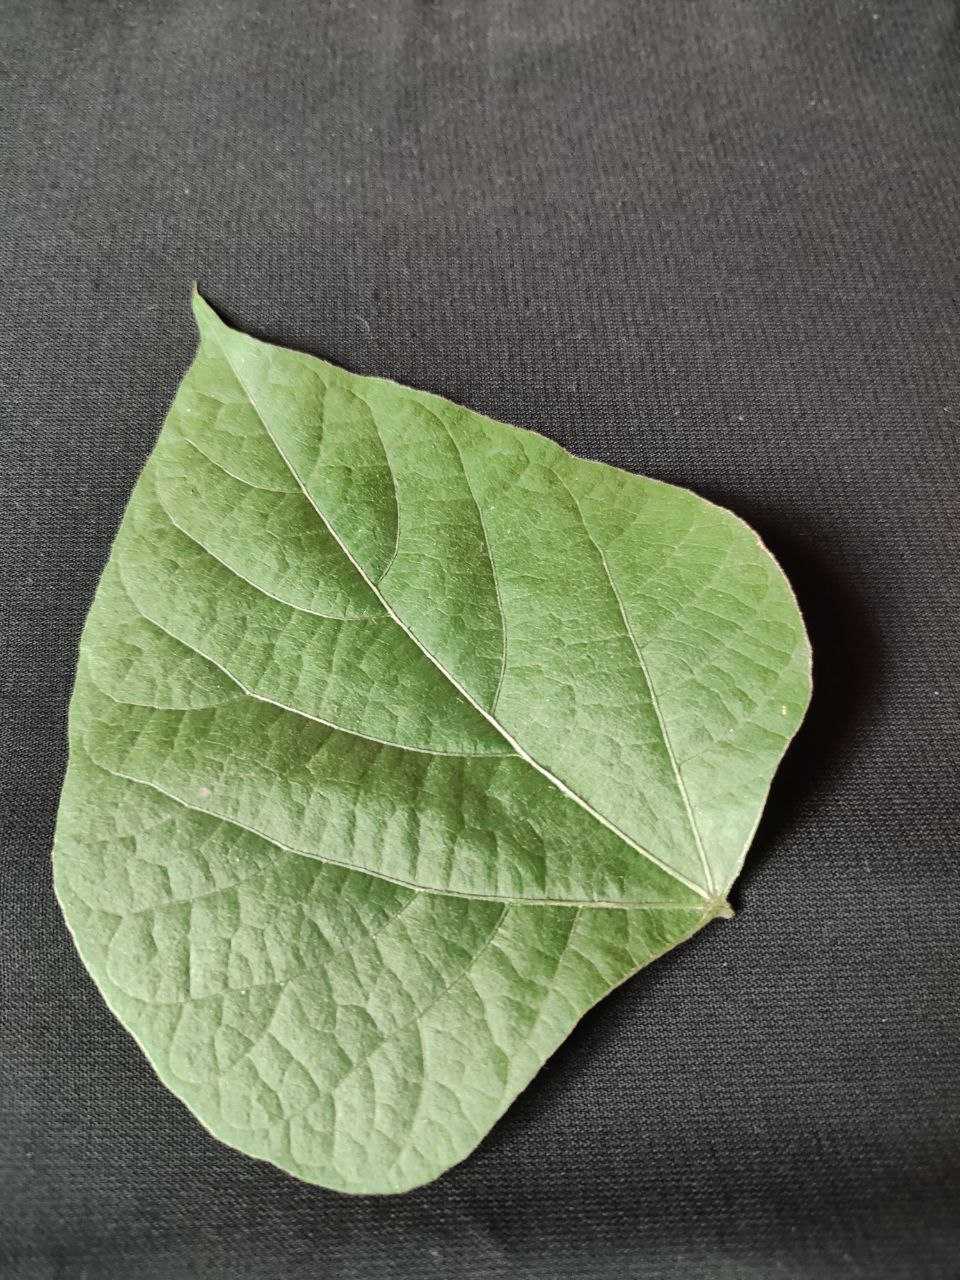
Crop: bean
Leaf condition: Fresh Leaf